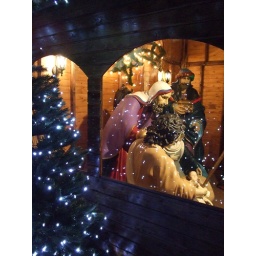
Because a lot of light of the Christmas tree which reflected in a window was fantastic and sweet, I took this.